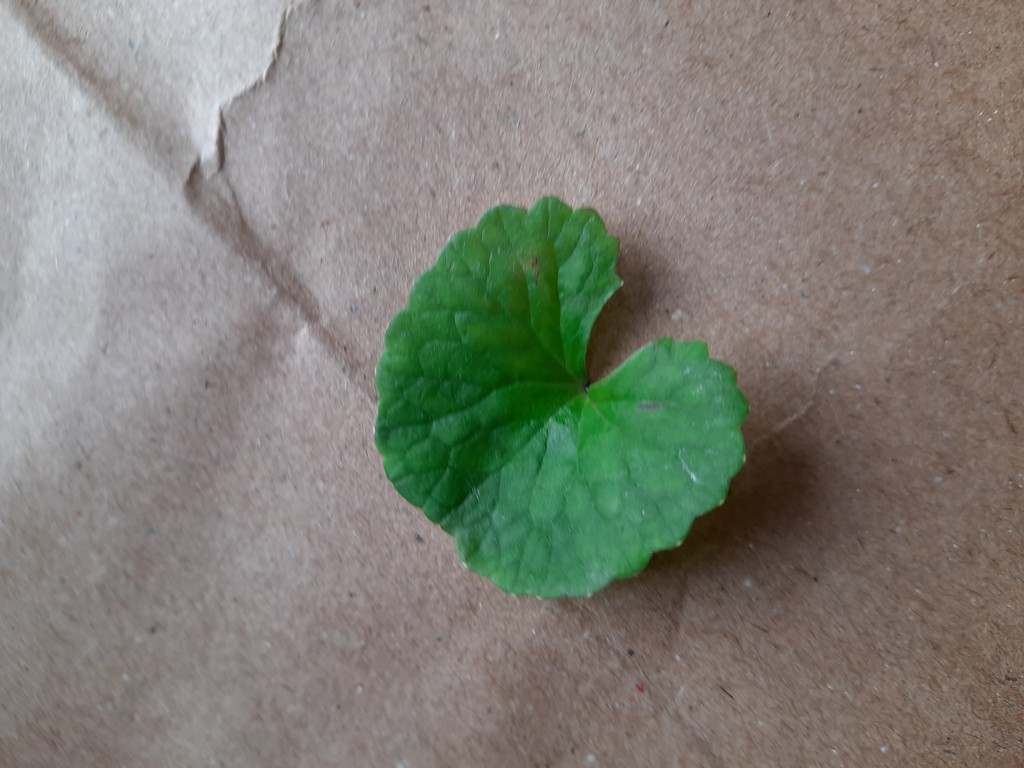
Label: Healthy